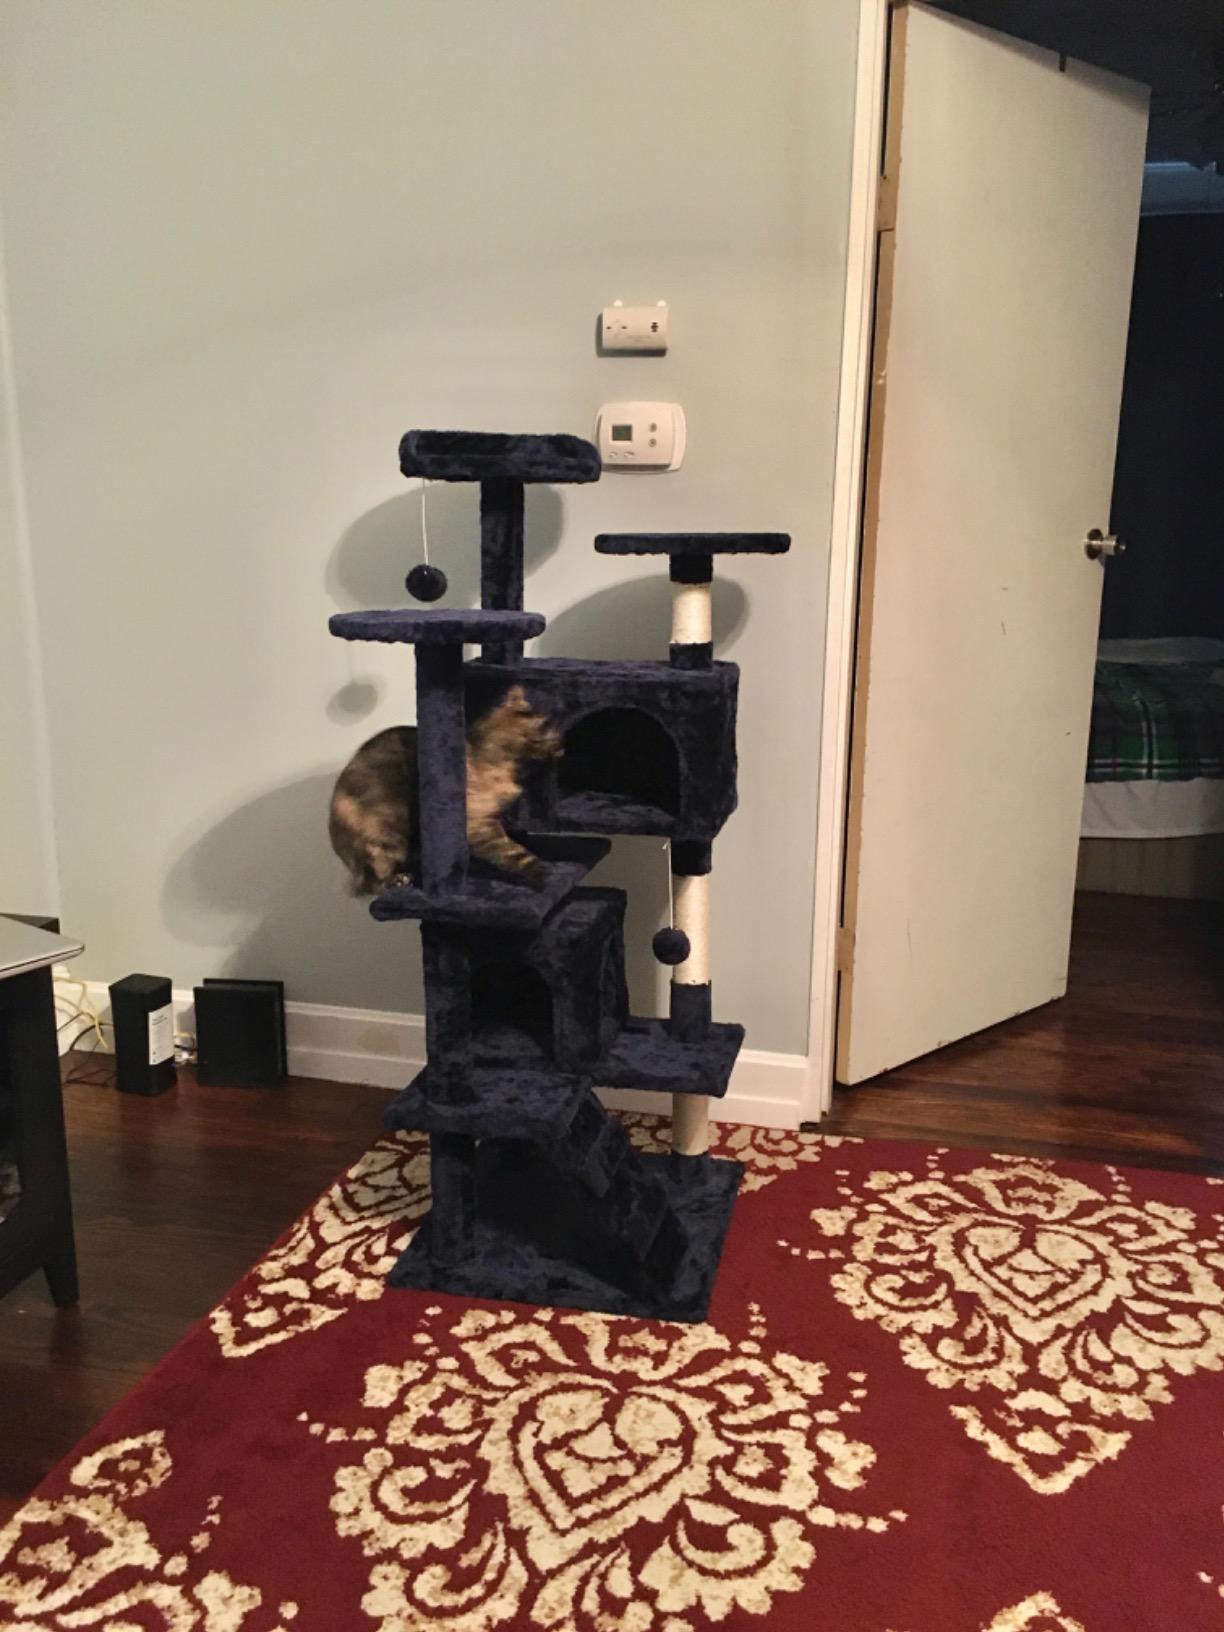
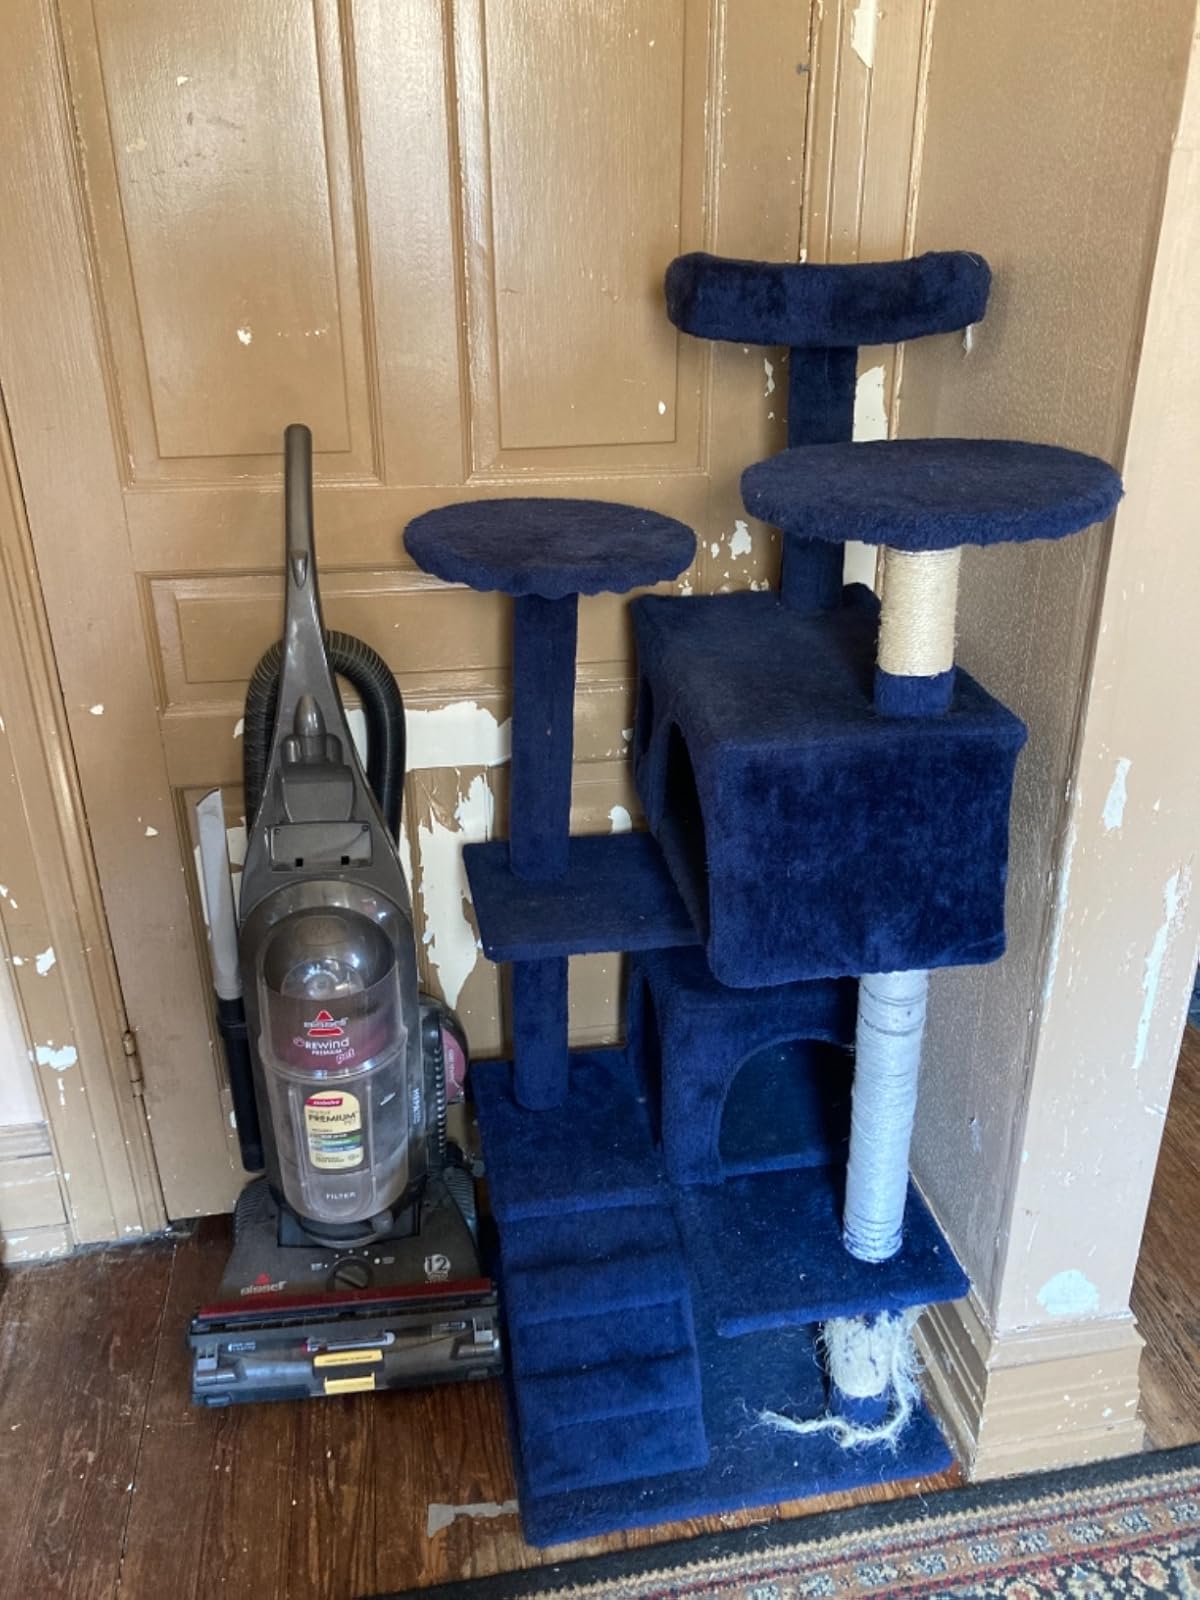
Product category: items_cat tree
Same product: yes